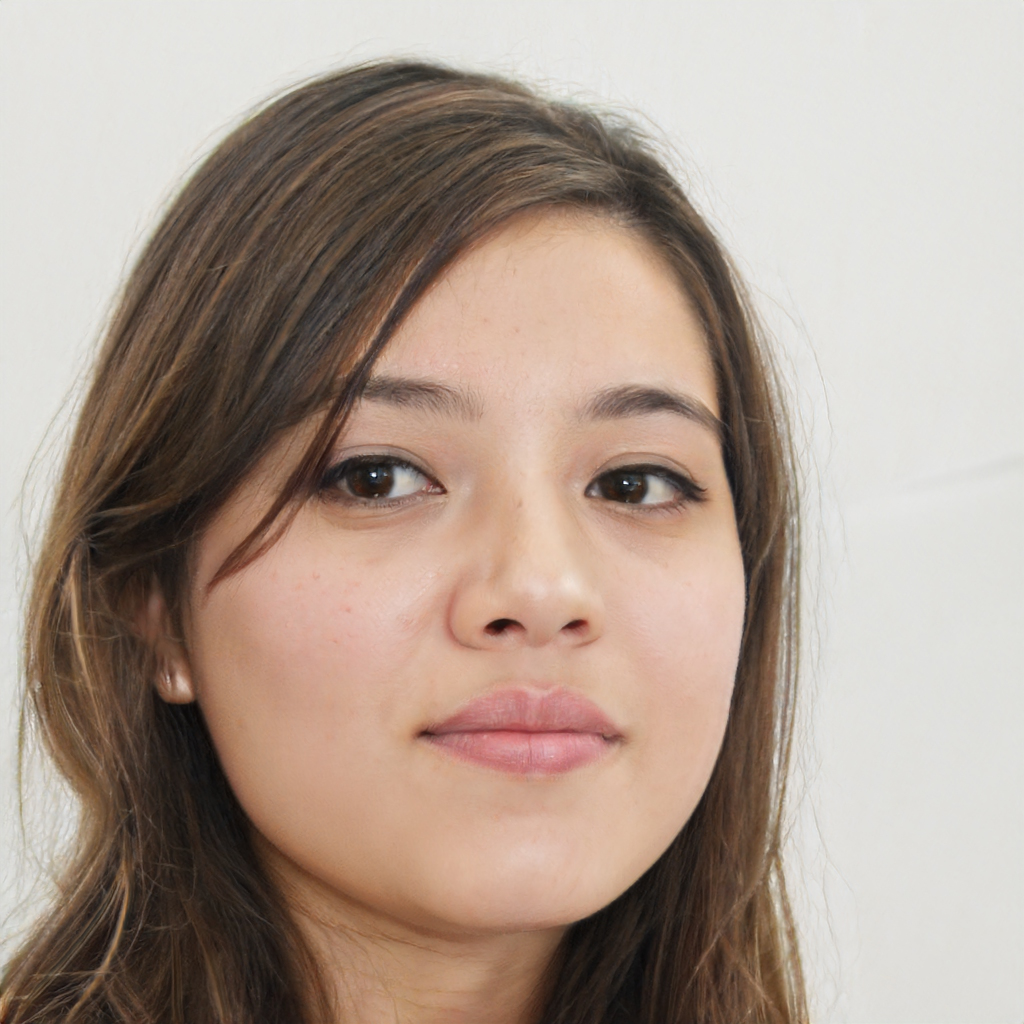
Label: Colored